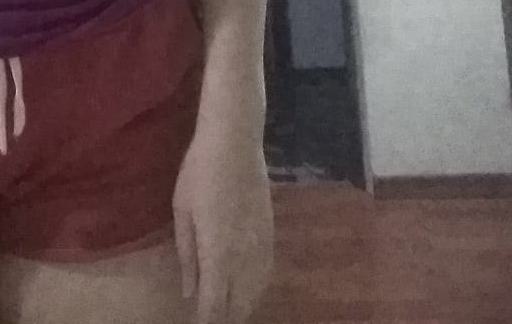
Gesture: no_gesture